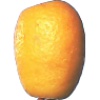
Label: kumquats